Hunting

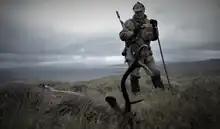
Professional deerstalker standing over a downed red stag in Scotland

Apart from food provision, hunting can be a means of population control. Hunting advocates state that regulated hunting can be a necessary component of modern wildlife management, for example to help maintain a healthy proportion of animal populations within an environment's ecological carrying capacity when natural checks such as natural predators are absent or insufficient, or to provide funding for breeding programs and maintenance of natural reserves and conservation parks. However, excessive hunting has also heavily contributed to the endangerment, extirpation and extinction of many animals. Some animal rights and anti-hunting activists regard hunting as a cruel, perverse and unnecessary blood sport. Certain hunting practices, such as canned hunts and ludicrously paid/bribed trophy tours (especially to poor countries), are considered unethical and exploitative even by some hunters.